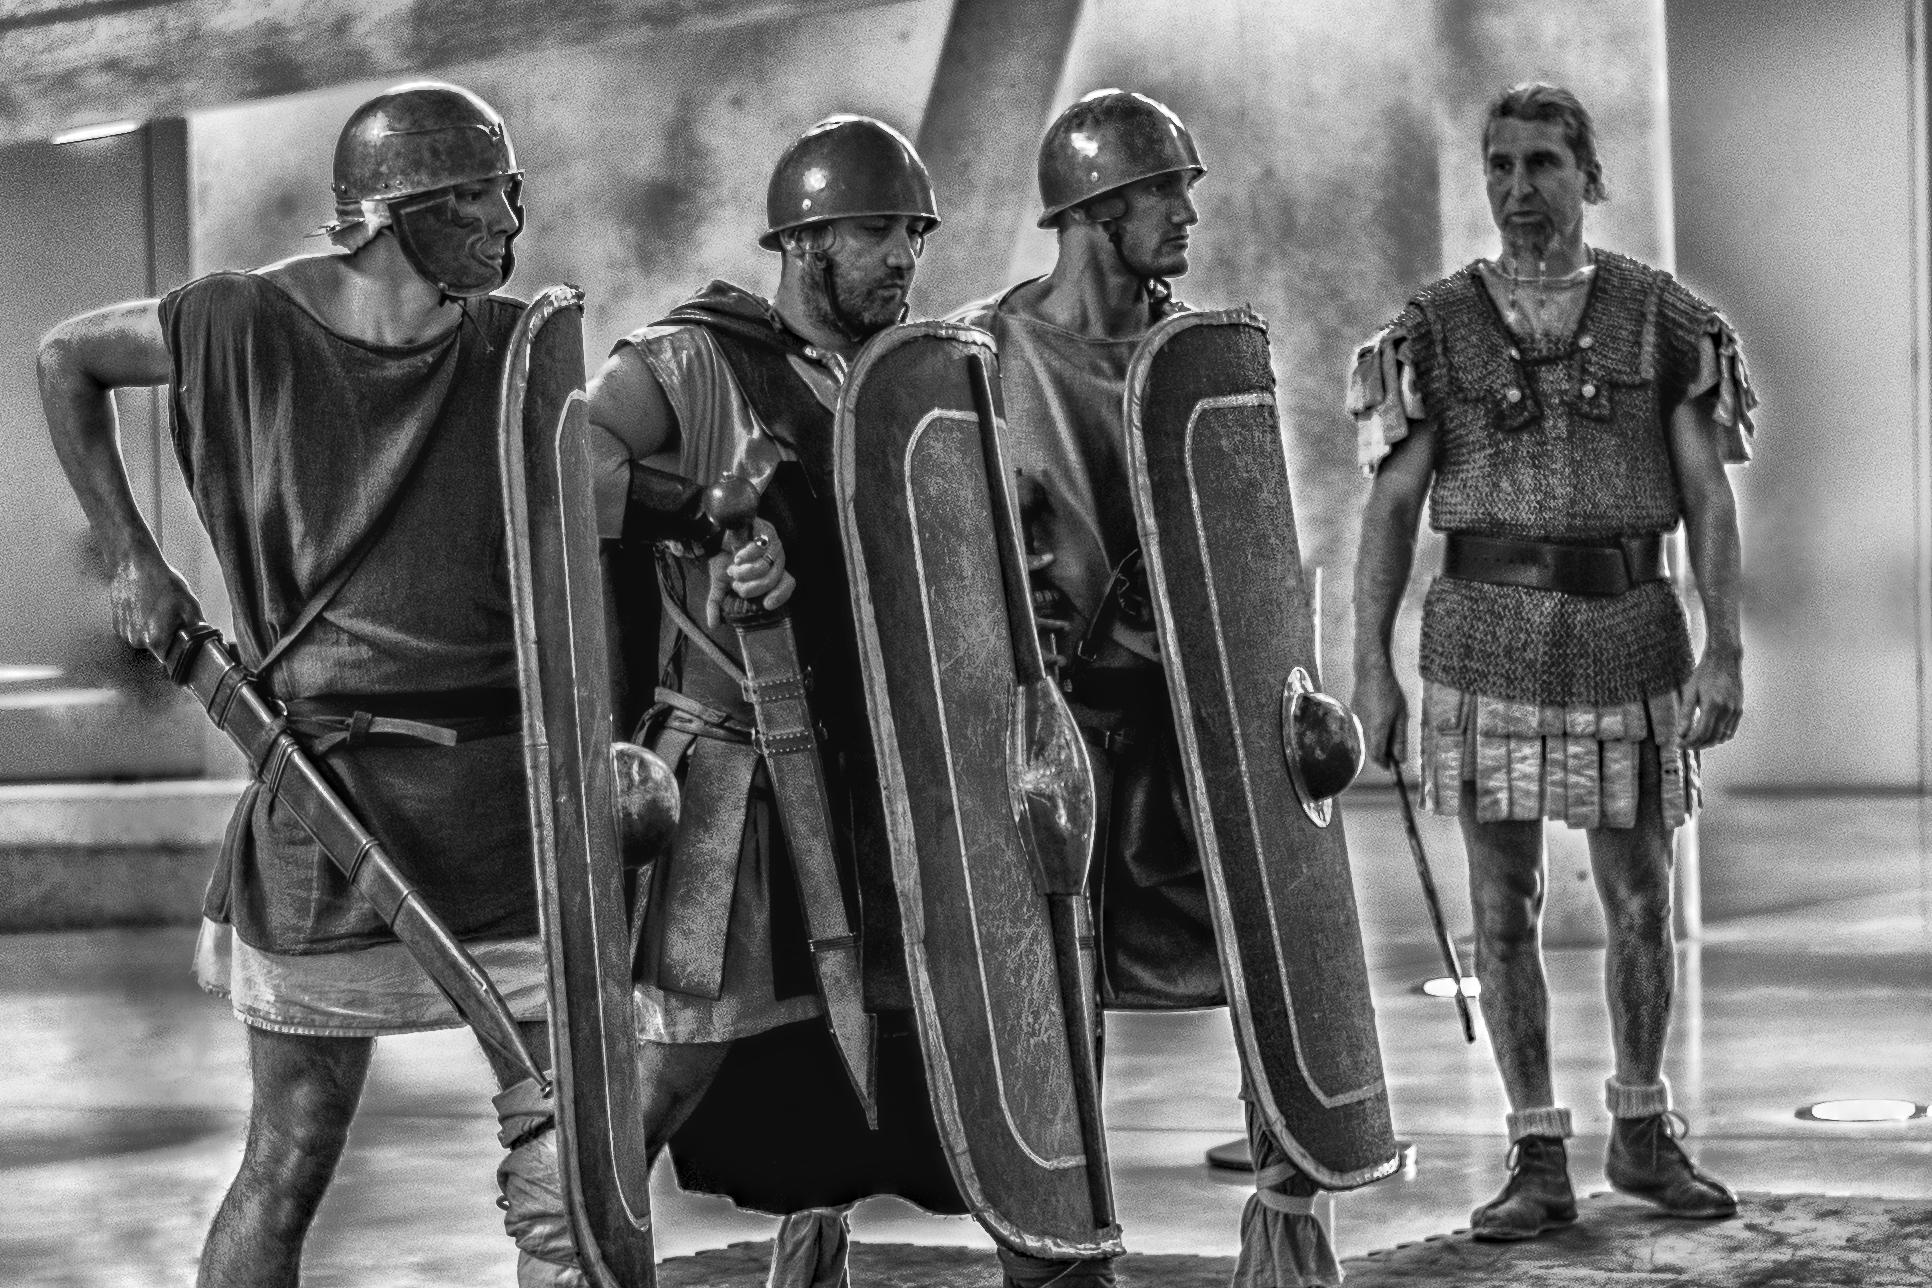
person, black and white, people, europe, nikon, monochrome, gentleman, photograph, muse, history, nikkor, curuyann, nikond750, yann, armeromaine, romain, musoparcalesia, alsia, bataillealsia, coeuru, monochrome photography, social group